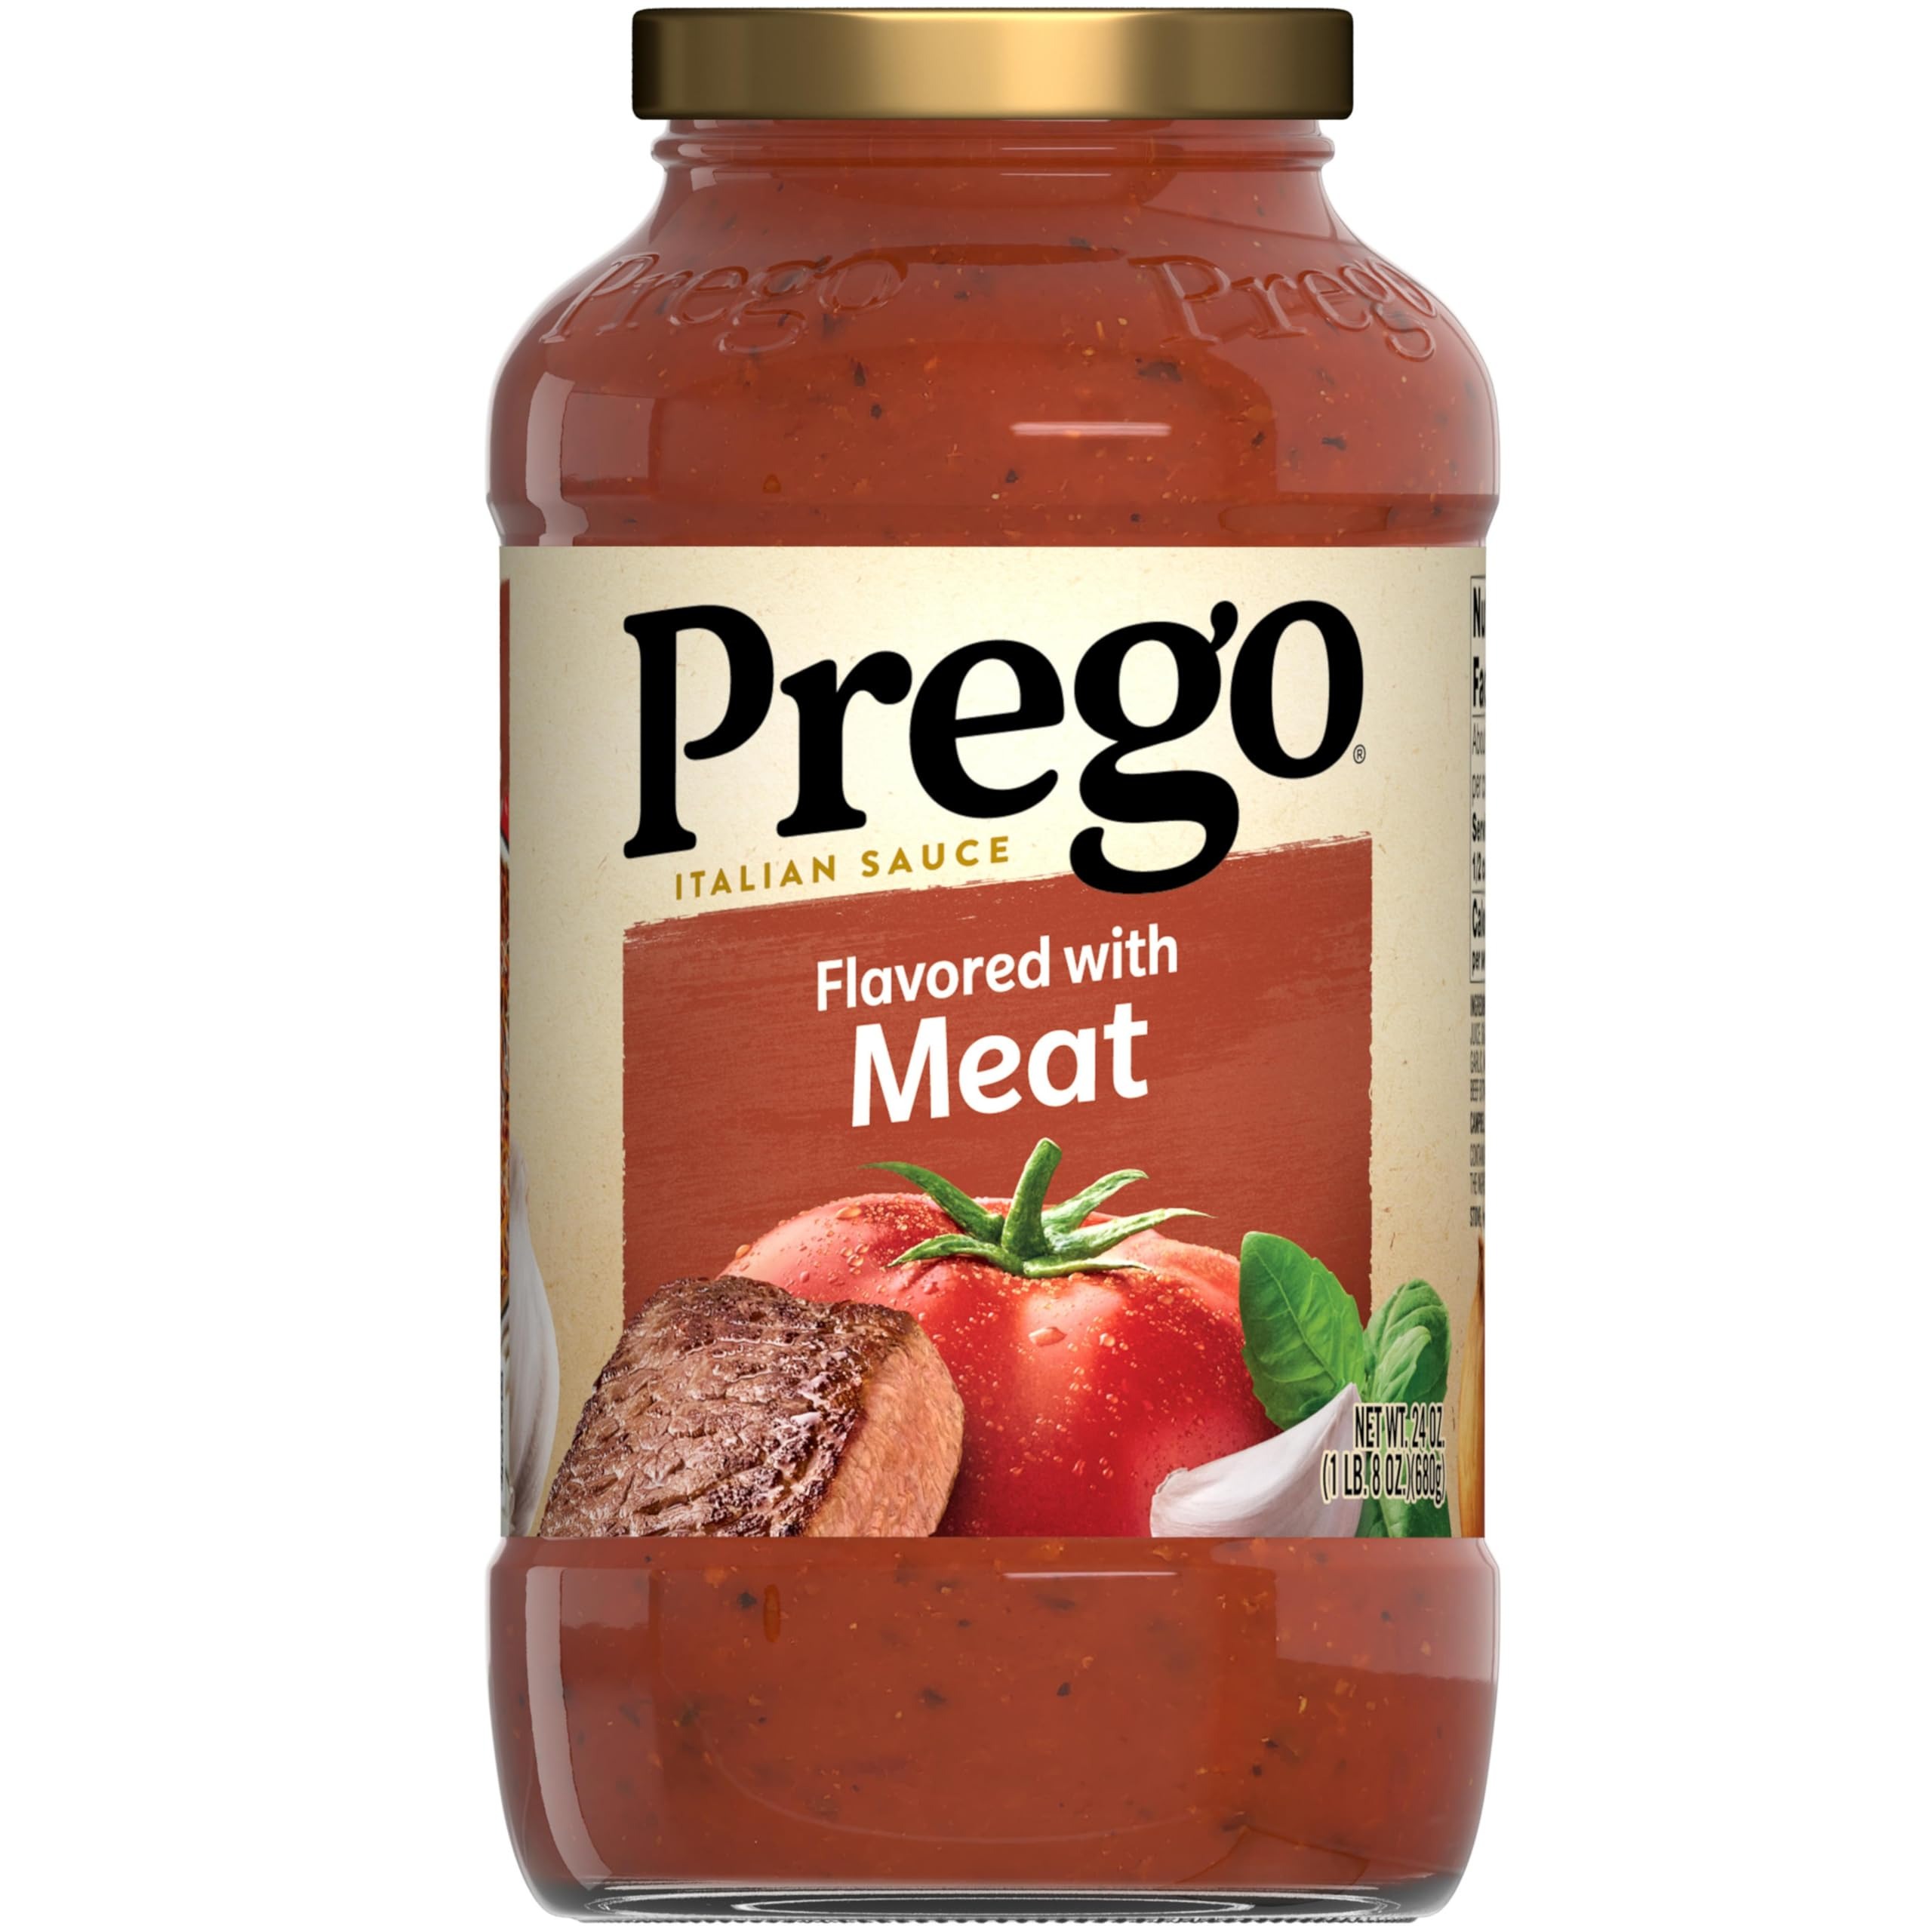
Item Name: Prego Pasta Sauce, Italian Tomato Sauce with Meat, 24 Ounce Jar
Value: 24.0
Unit: Ounce

Price: 2.59